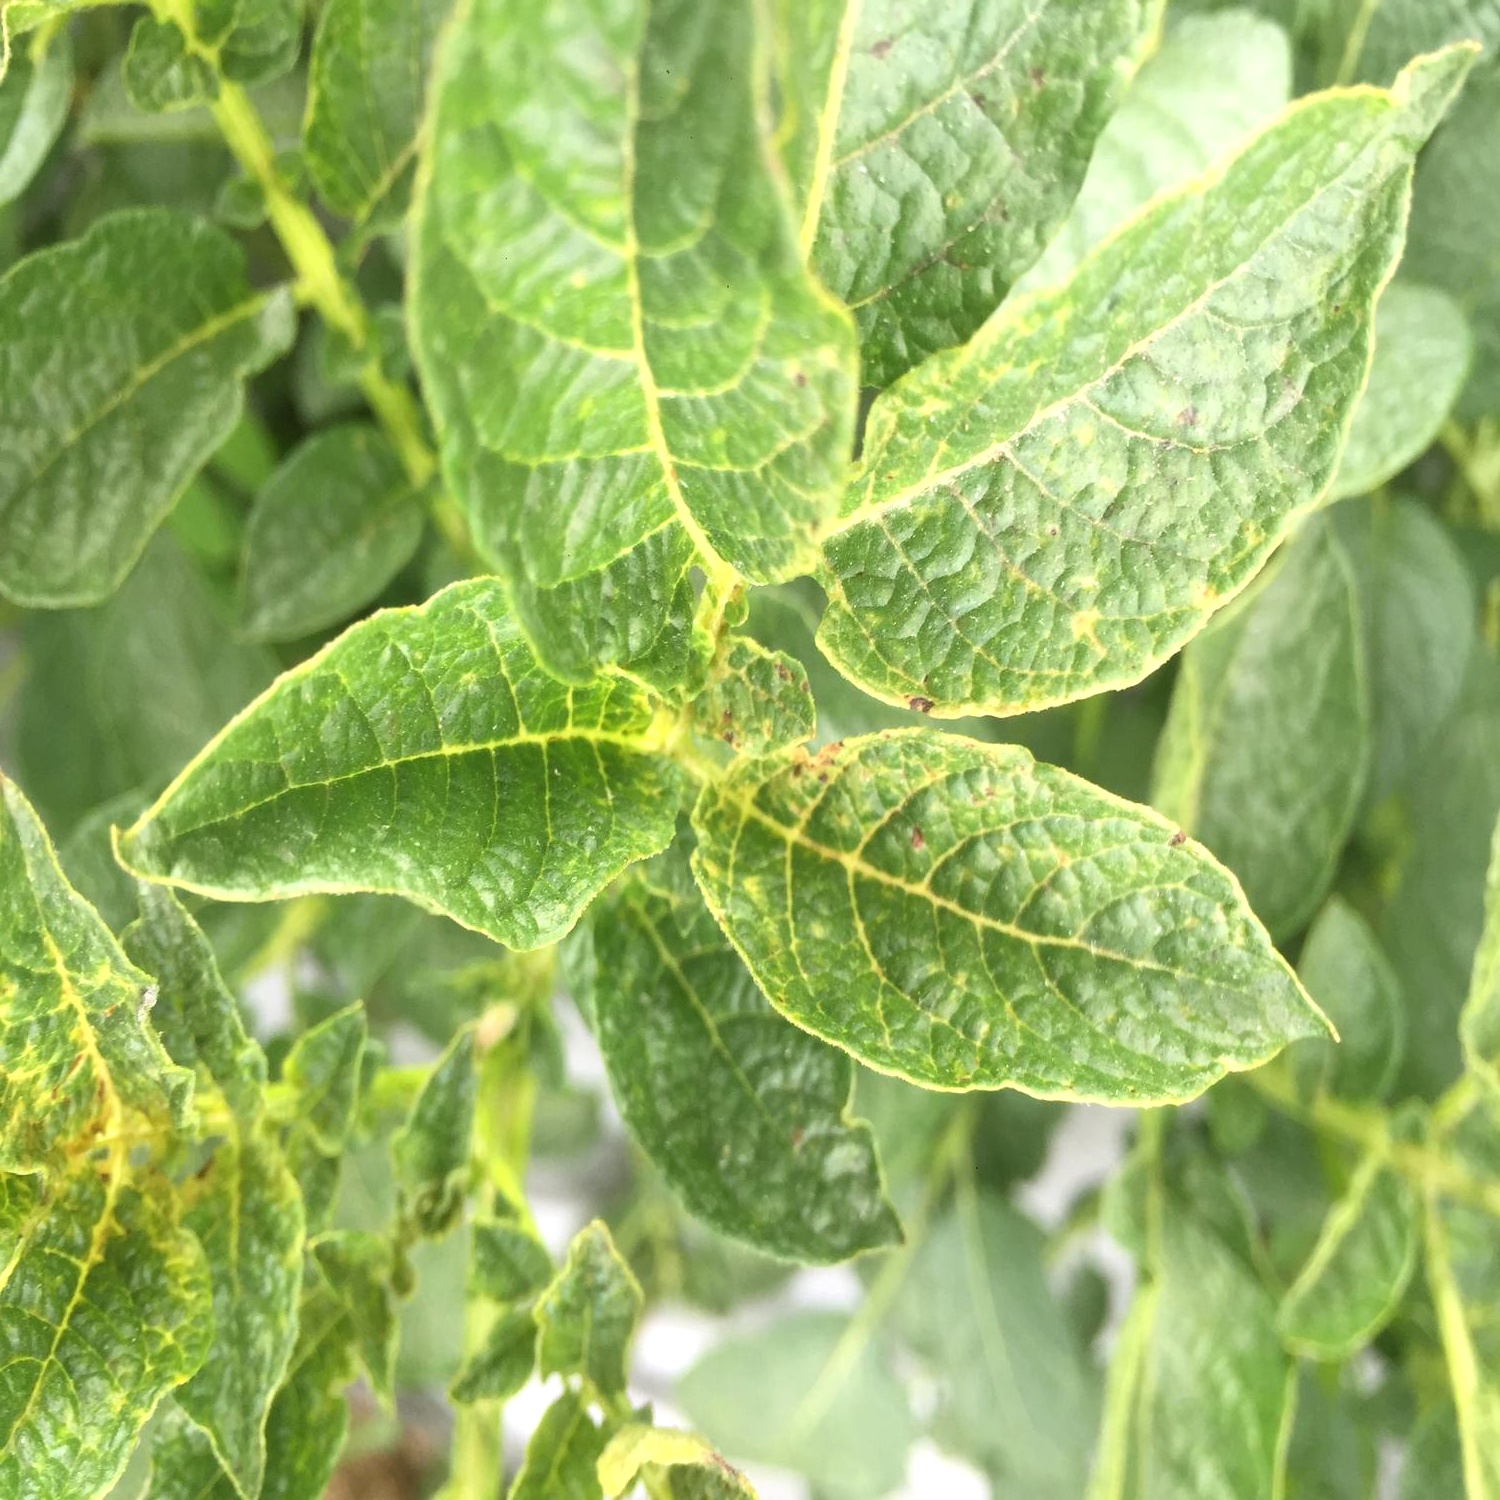
Etiqueta: Virus